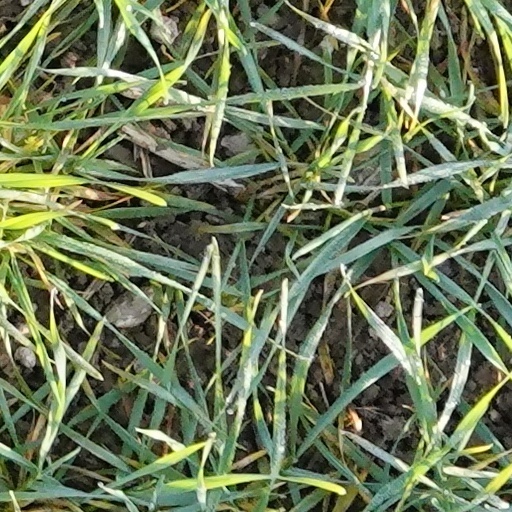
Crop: wheat